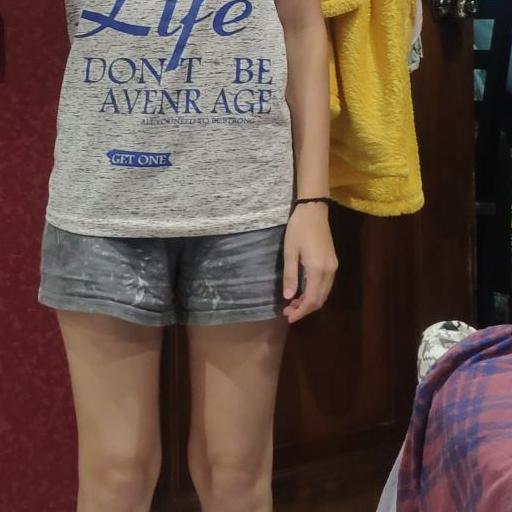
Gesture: no_gesture